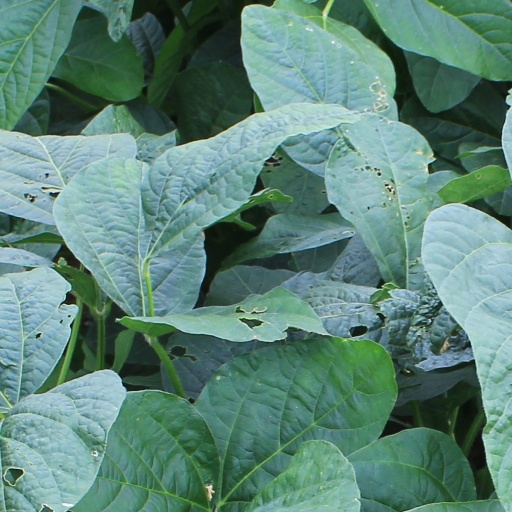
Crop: soybean